Gruppo della Carega

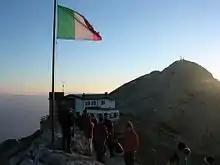
Rifugio Fraccaroli and Cima Carega

Gruppo della Carega is a massif in Veneto, Italy. Its highest peak, Cima Carega, has an elevation of 2,259 metres.